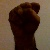
The image shows a hand gesture representing the letter 'S' in Indian Sign Language.